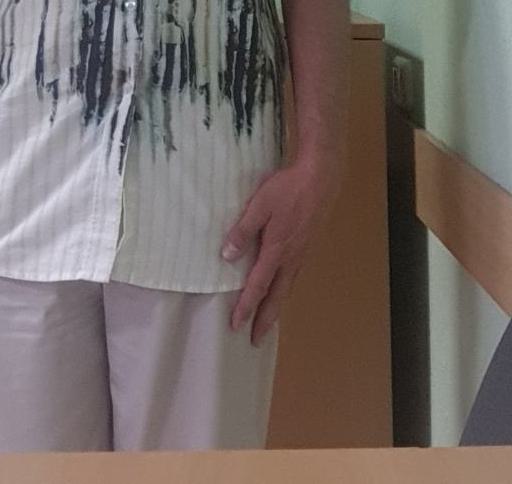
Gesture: no_gesture